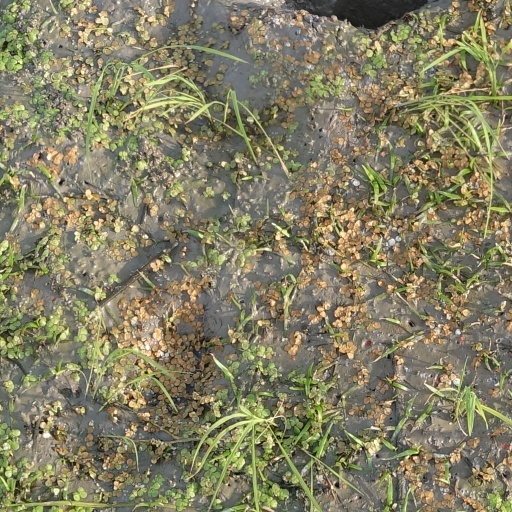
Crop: rice